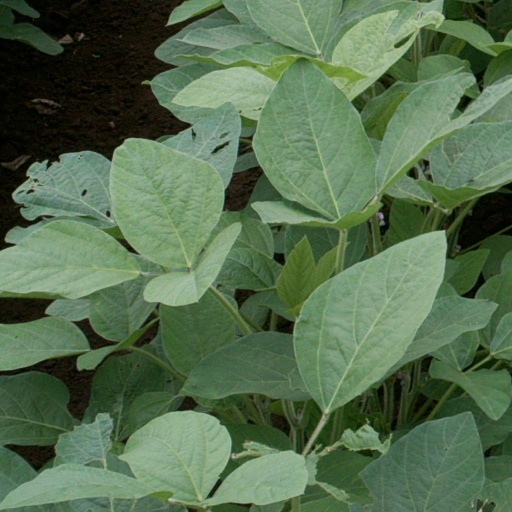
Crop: soybean